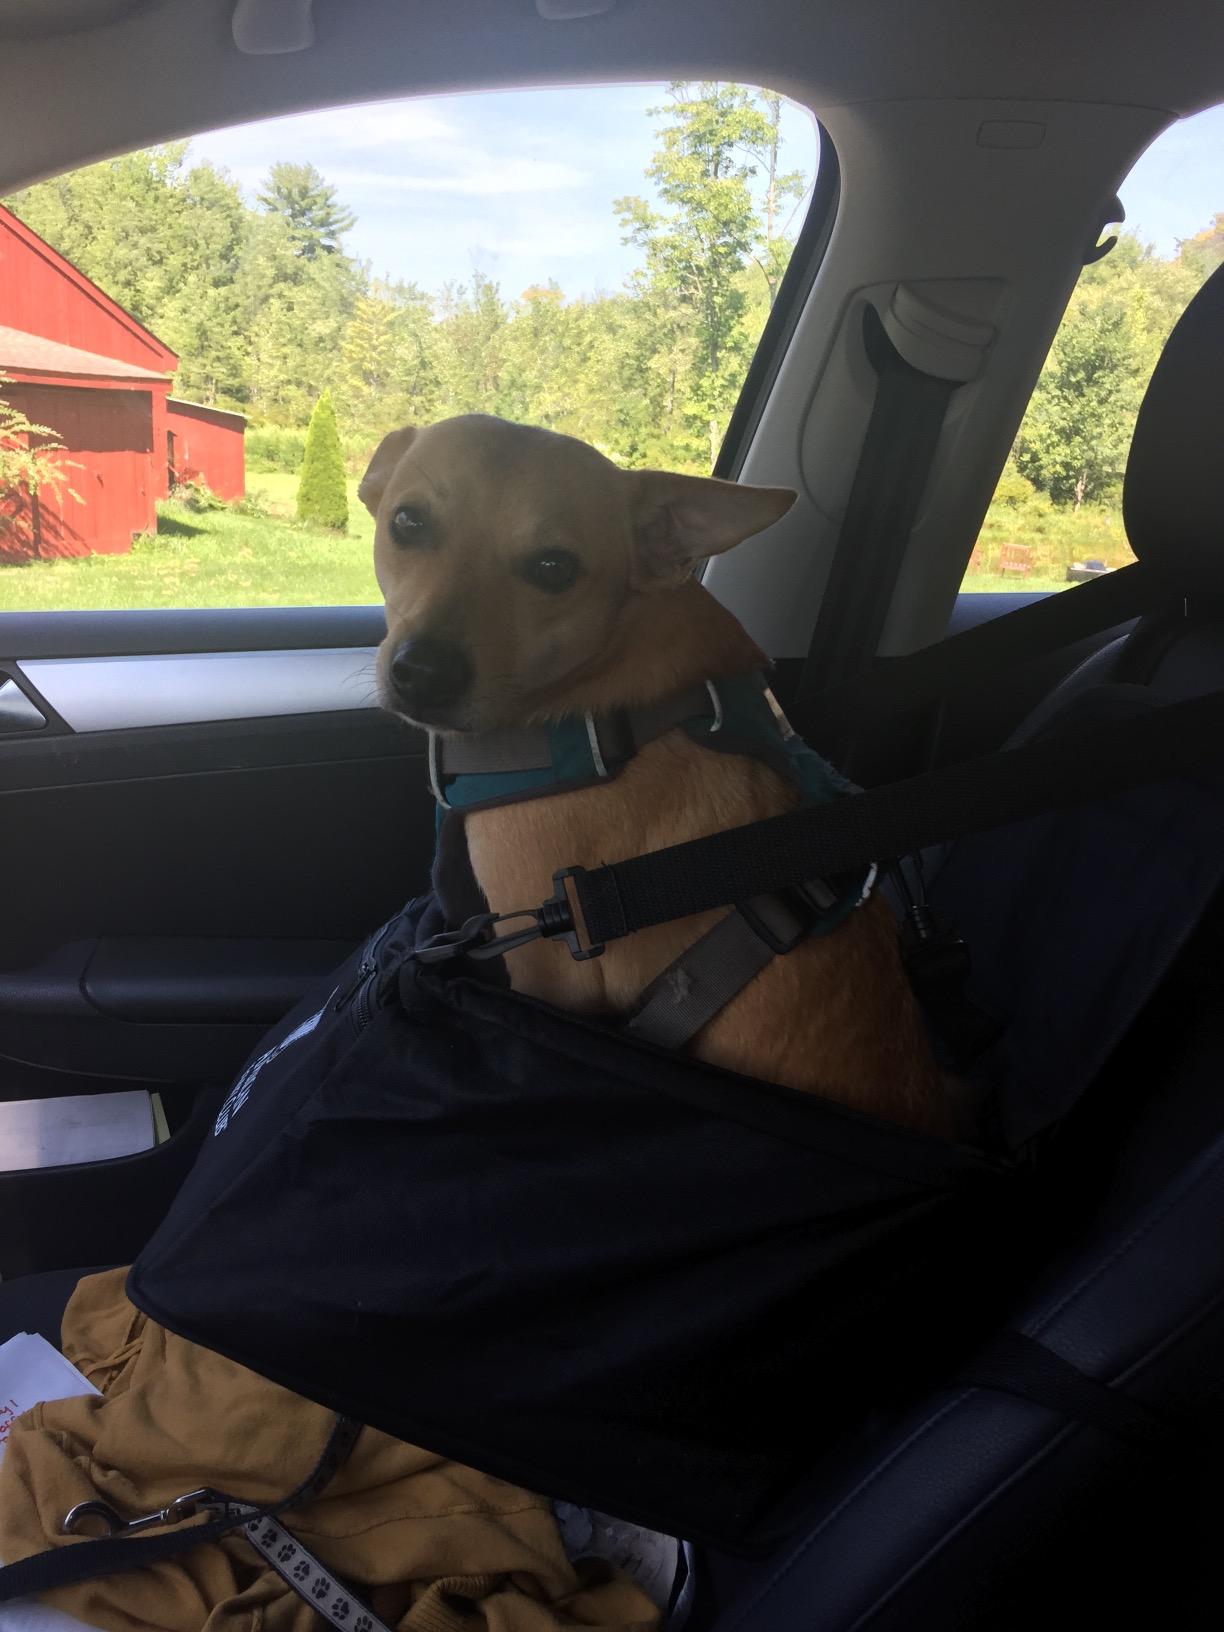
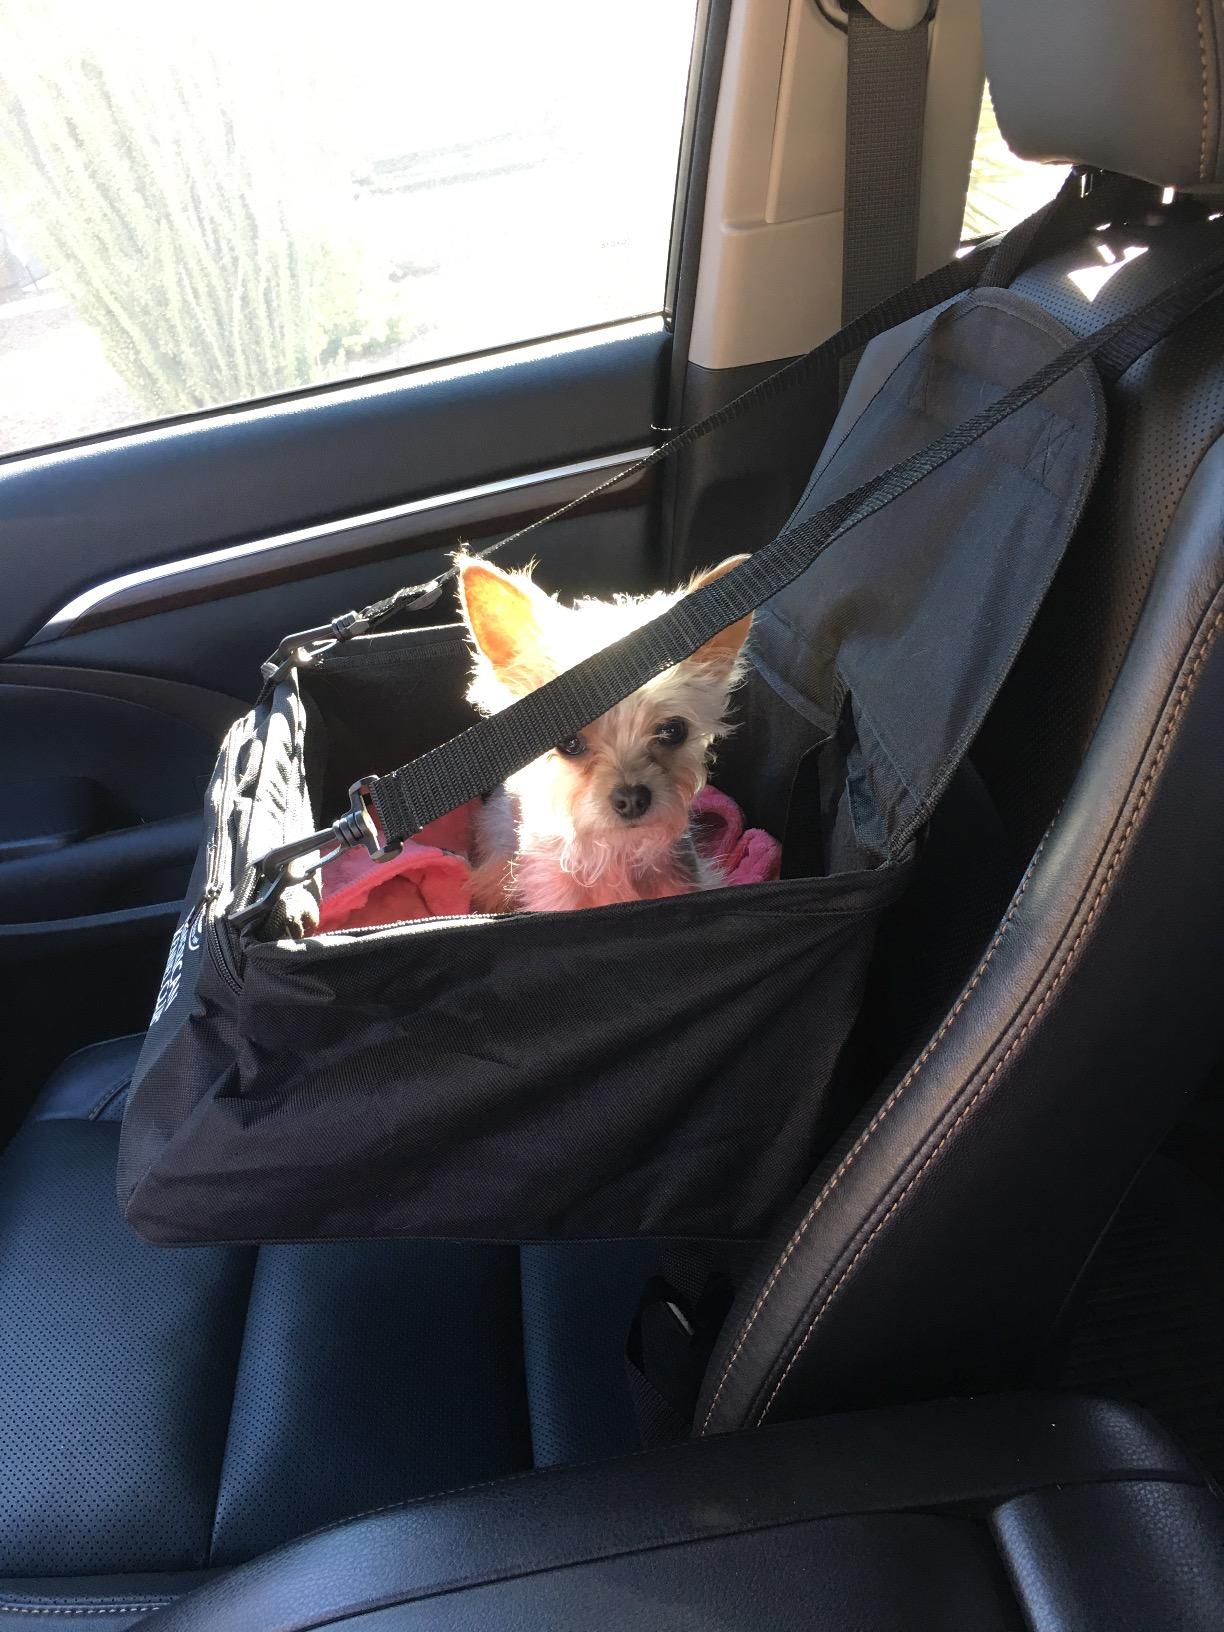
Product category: items_kennel
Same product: yes